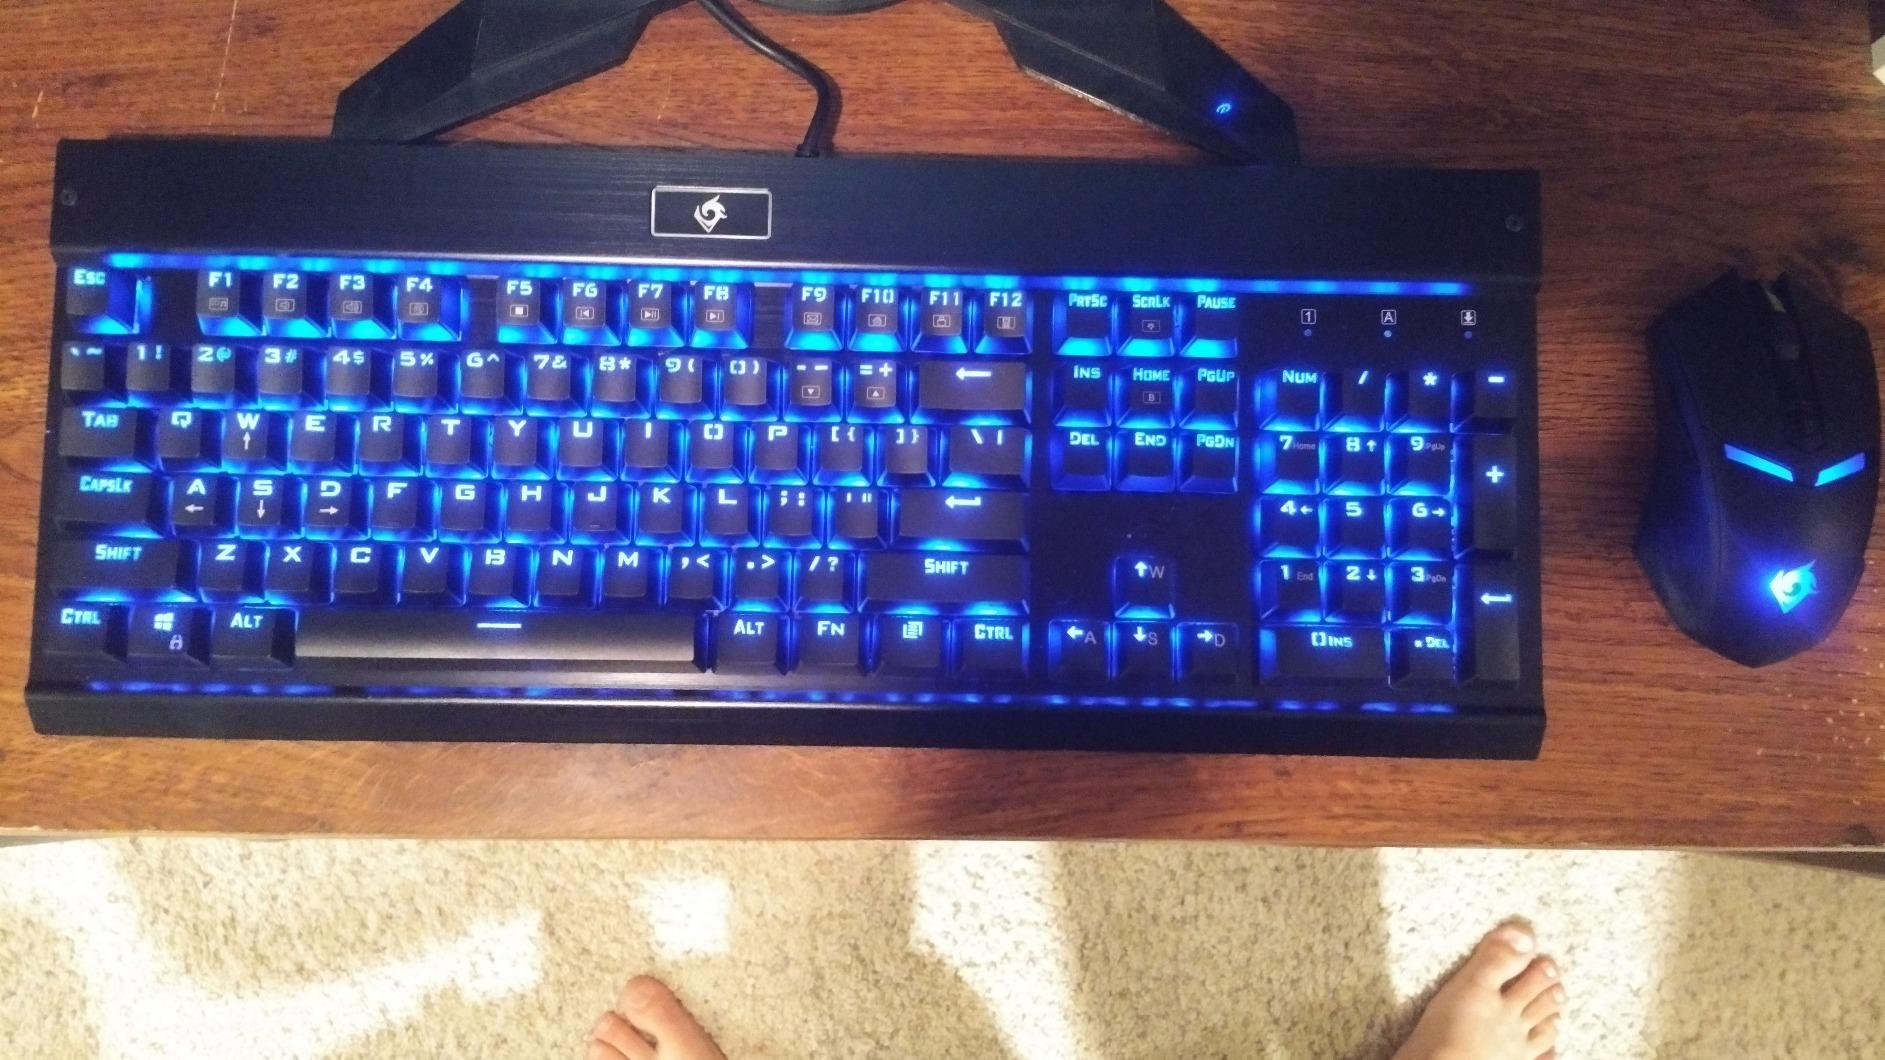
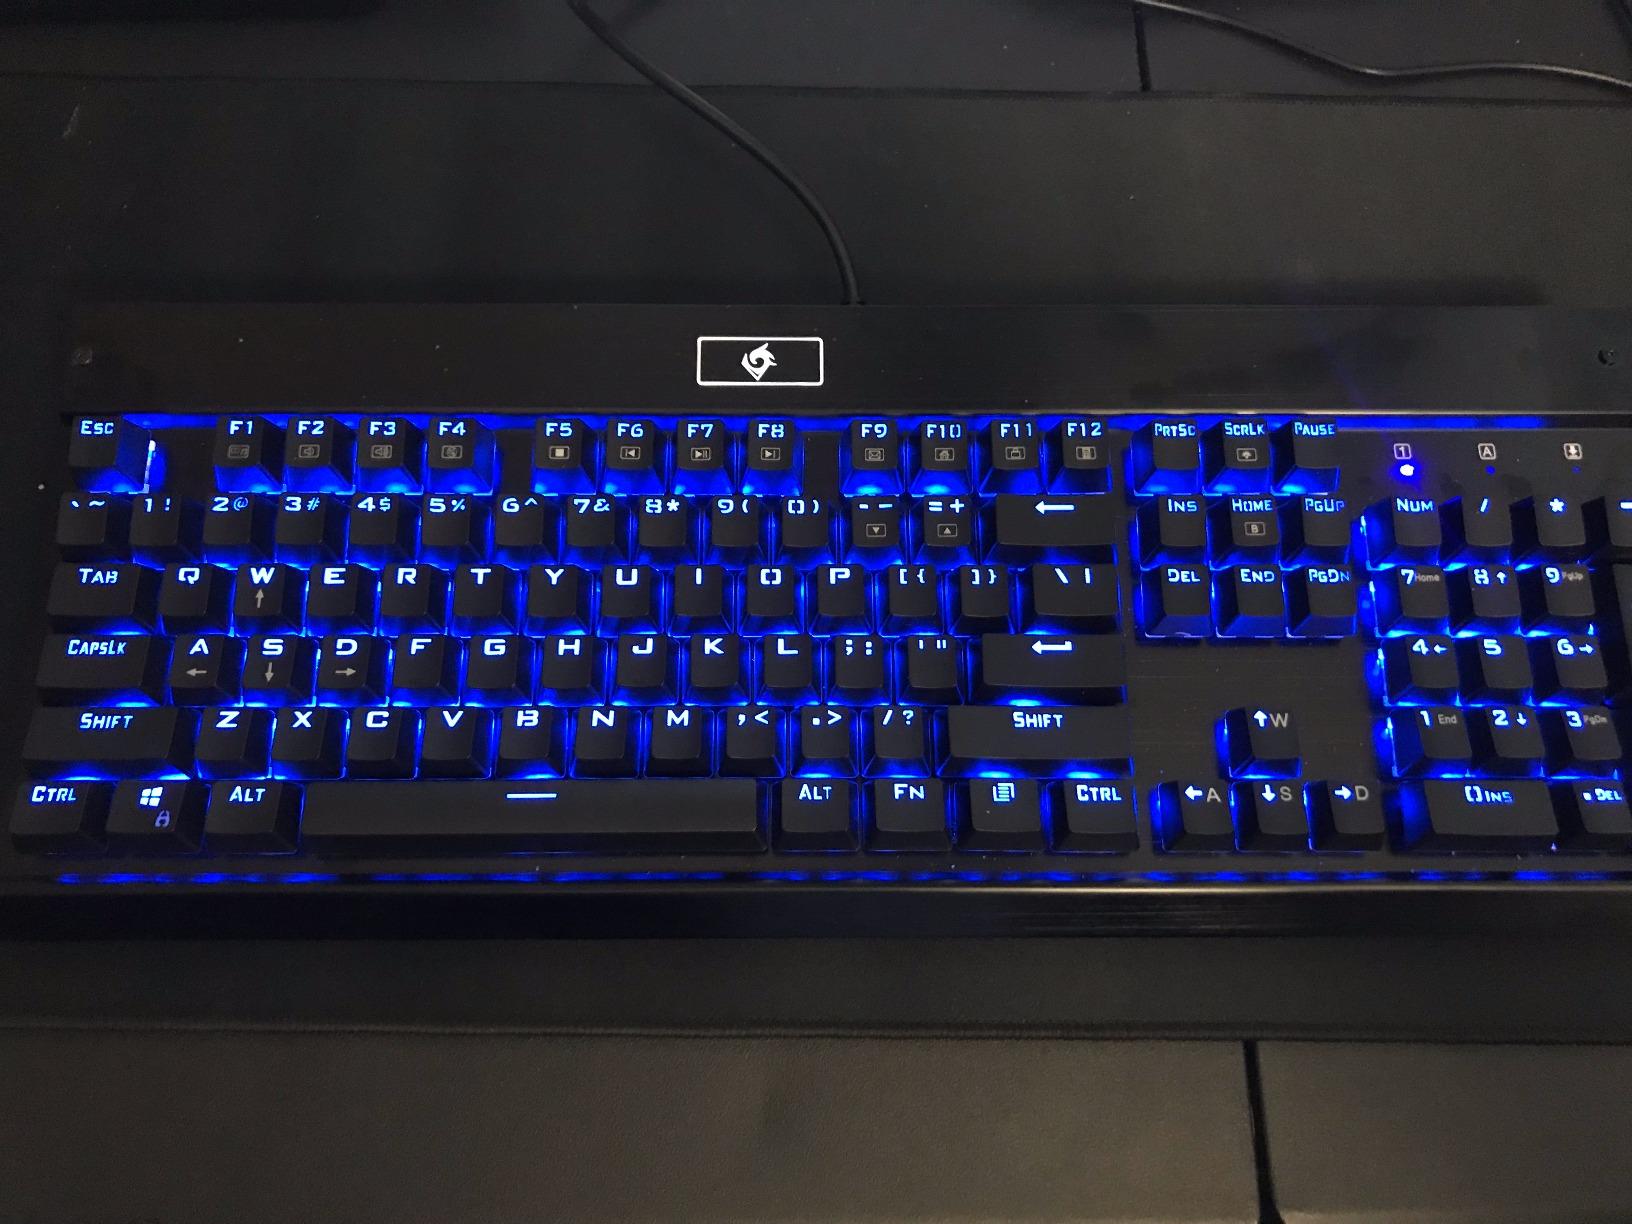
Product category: keyboard
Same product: yes